Errekaleor

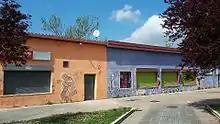
Renovated shopfronts in Errekaleor in 2016

On 3 September 2013, a group of university students squatted in one of the 32 apartment blocks with the permission of the few inhabitants that remained in the neighbourhood. The project quickly grew to 150 participants at the end of 2016, making it the biggest squatter-occupied space on the Iberian Peninsula.